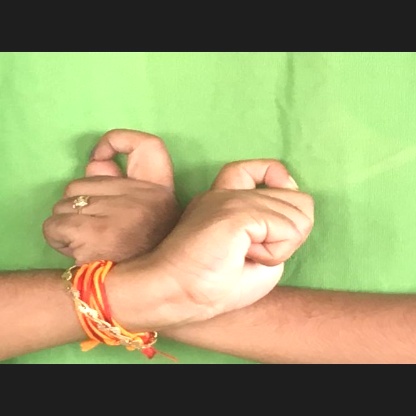
Mudra: Berunda